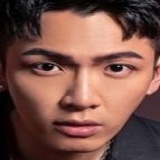
diễn viên Kha Chấn Đông